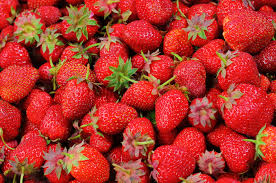
Label: Strawberry